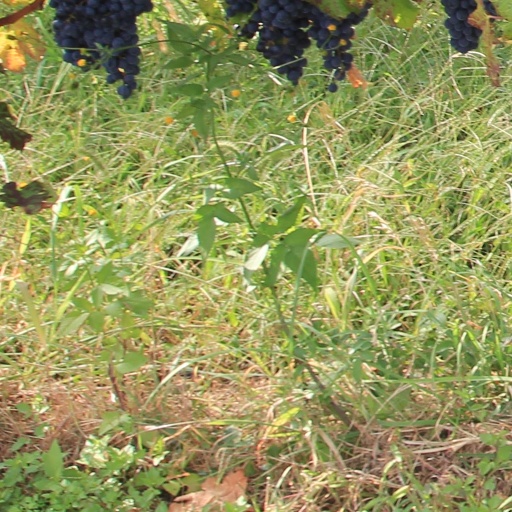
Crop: grape